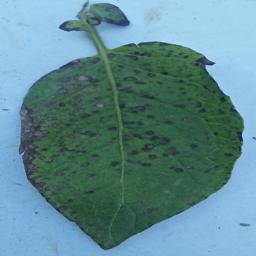
Etiqueta: Tizon_Temprano